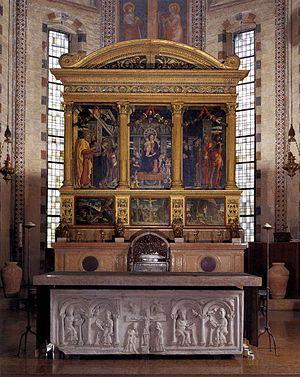
Le Retable de San Zeno est le retable du maître-autel de la basilique San Zeno, l'église principale de Vérone. Il comporte des parties peintes en polyptyque du peintre de la Renaissance Andrea Mantegna, ensemble daté d'environ 1457-1460.